S. Panibharatha

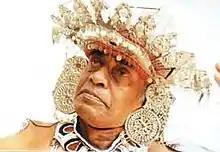

Sithratchcharige Panis Algama (24 February 1920 – 20 February 2006), known as S. Panibharatha, was a prominent Sri Lankan dancer and choreographer. Considered to be the pioneer of Sinhala classical dance, Panibhratha heavily contributed to Sri Lankan dance as an art form in a career that spanned over five decades.